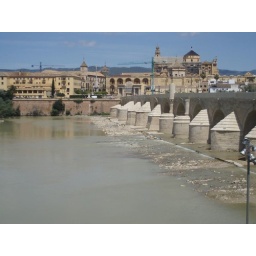
View of old Cordoba as seen from the otherside of the river - bridge was built by the Romans